List of Canon products

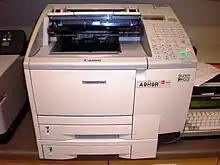
Canon Laser Class 710 fax machine

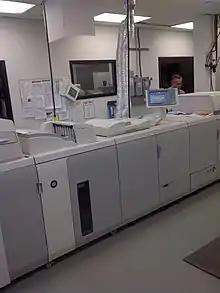
Canon imagePRESS C7000VP

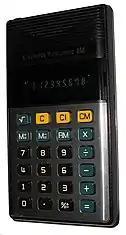

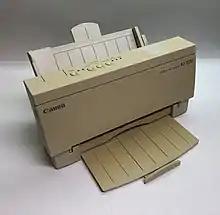
BJ-200 printer was a monochrome bubble jet printer released in 1988

Beginning in Spring 1993, Canon produced a series of notebooks with integrated inkjet printers called NoteJet. The initial price for the first-model NoteJet was U.S. $2,499. The NoteJet lineup was eventually discontinued, and computers belonging to the series are valued by collectors.